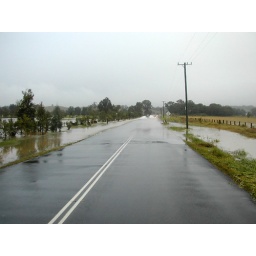
road from mullumbimbyour (old) myocum house is on ridge above end of road